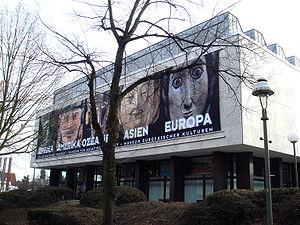
Les musées d'État de Berlin, sont un groupe de musées de Berlin subventionnés par l'État fédéral allemand et les Länder. Ce groupe comprend dix-sept musées, trois instituts de recherche et l'Atelier des Moulages. Ils forment un ensemble couvrant toute l'histoire de l'art, des origines à nos jours. L’origine des musées remonte à la fondation du « Musée royal » par Frédéric-Guillaume III de Prusse. Actuellement, les musées d'État de Berlin dépendent de la Fondation du patrimoine culturel prussien.
Le musée d'art asiatique se trouve dans le quartier berlinois de Dahlem.